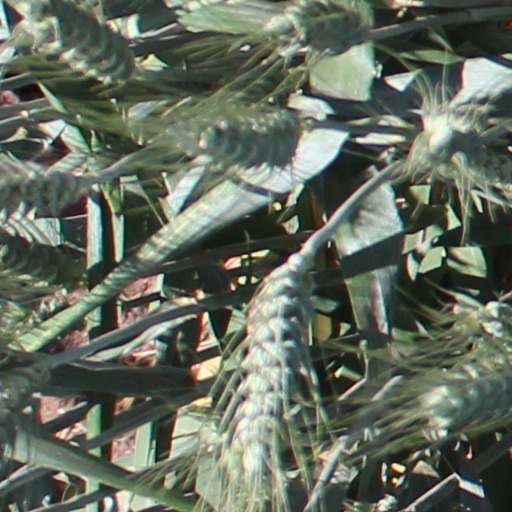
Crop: wheat